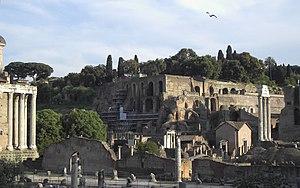
Rome, le mont Palatin vu du Forum
Le Chant séculaire ou Poème séculaire est un hymne religieux latin écrit par Horace à la suite d'une commande d'Auguste, puis chanté par un chœur mixte d'enfants ou d'adolescents à l'occasion des jeux séculaires de 17 av. J.-C. Il s'inscrit dans la tradition grecque du péan, chant d'action de grâce à Apollon, et dans les thèmes développés par les poètes de l'époque, en particulier de Virgile.